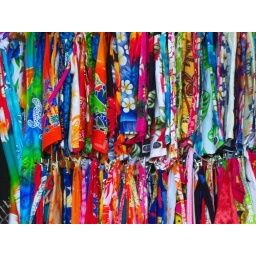
A colourful collection of dresses at the Bazaar, above the fish market in Victoria, Seychelles